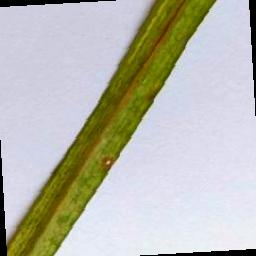
Label: Rice___Leaf_Blast